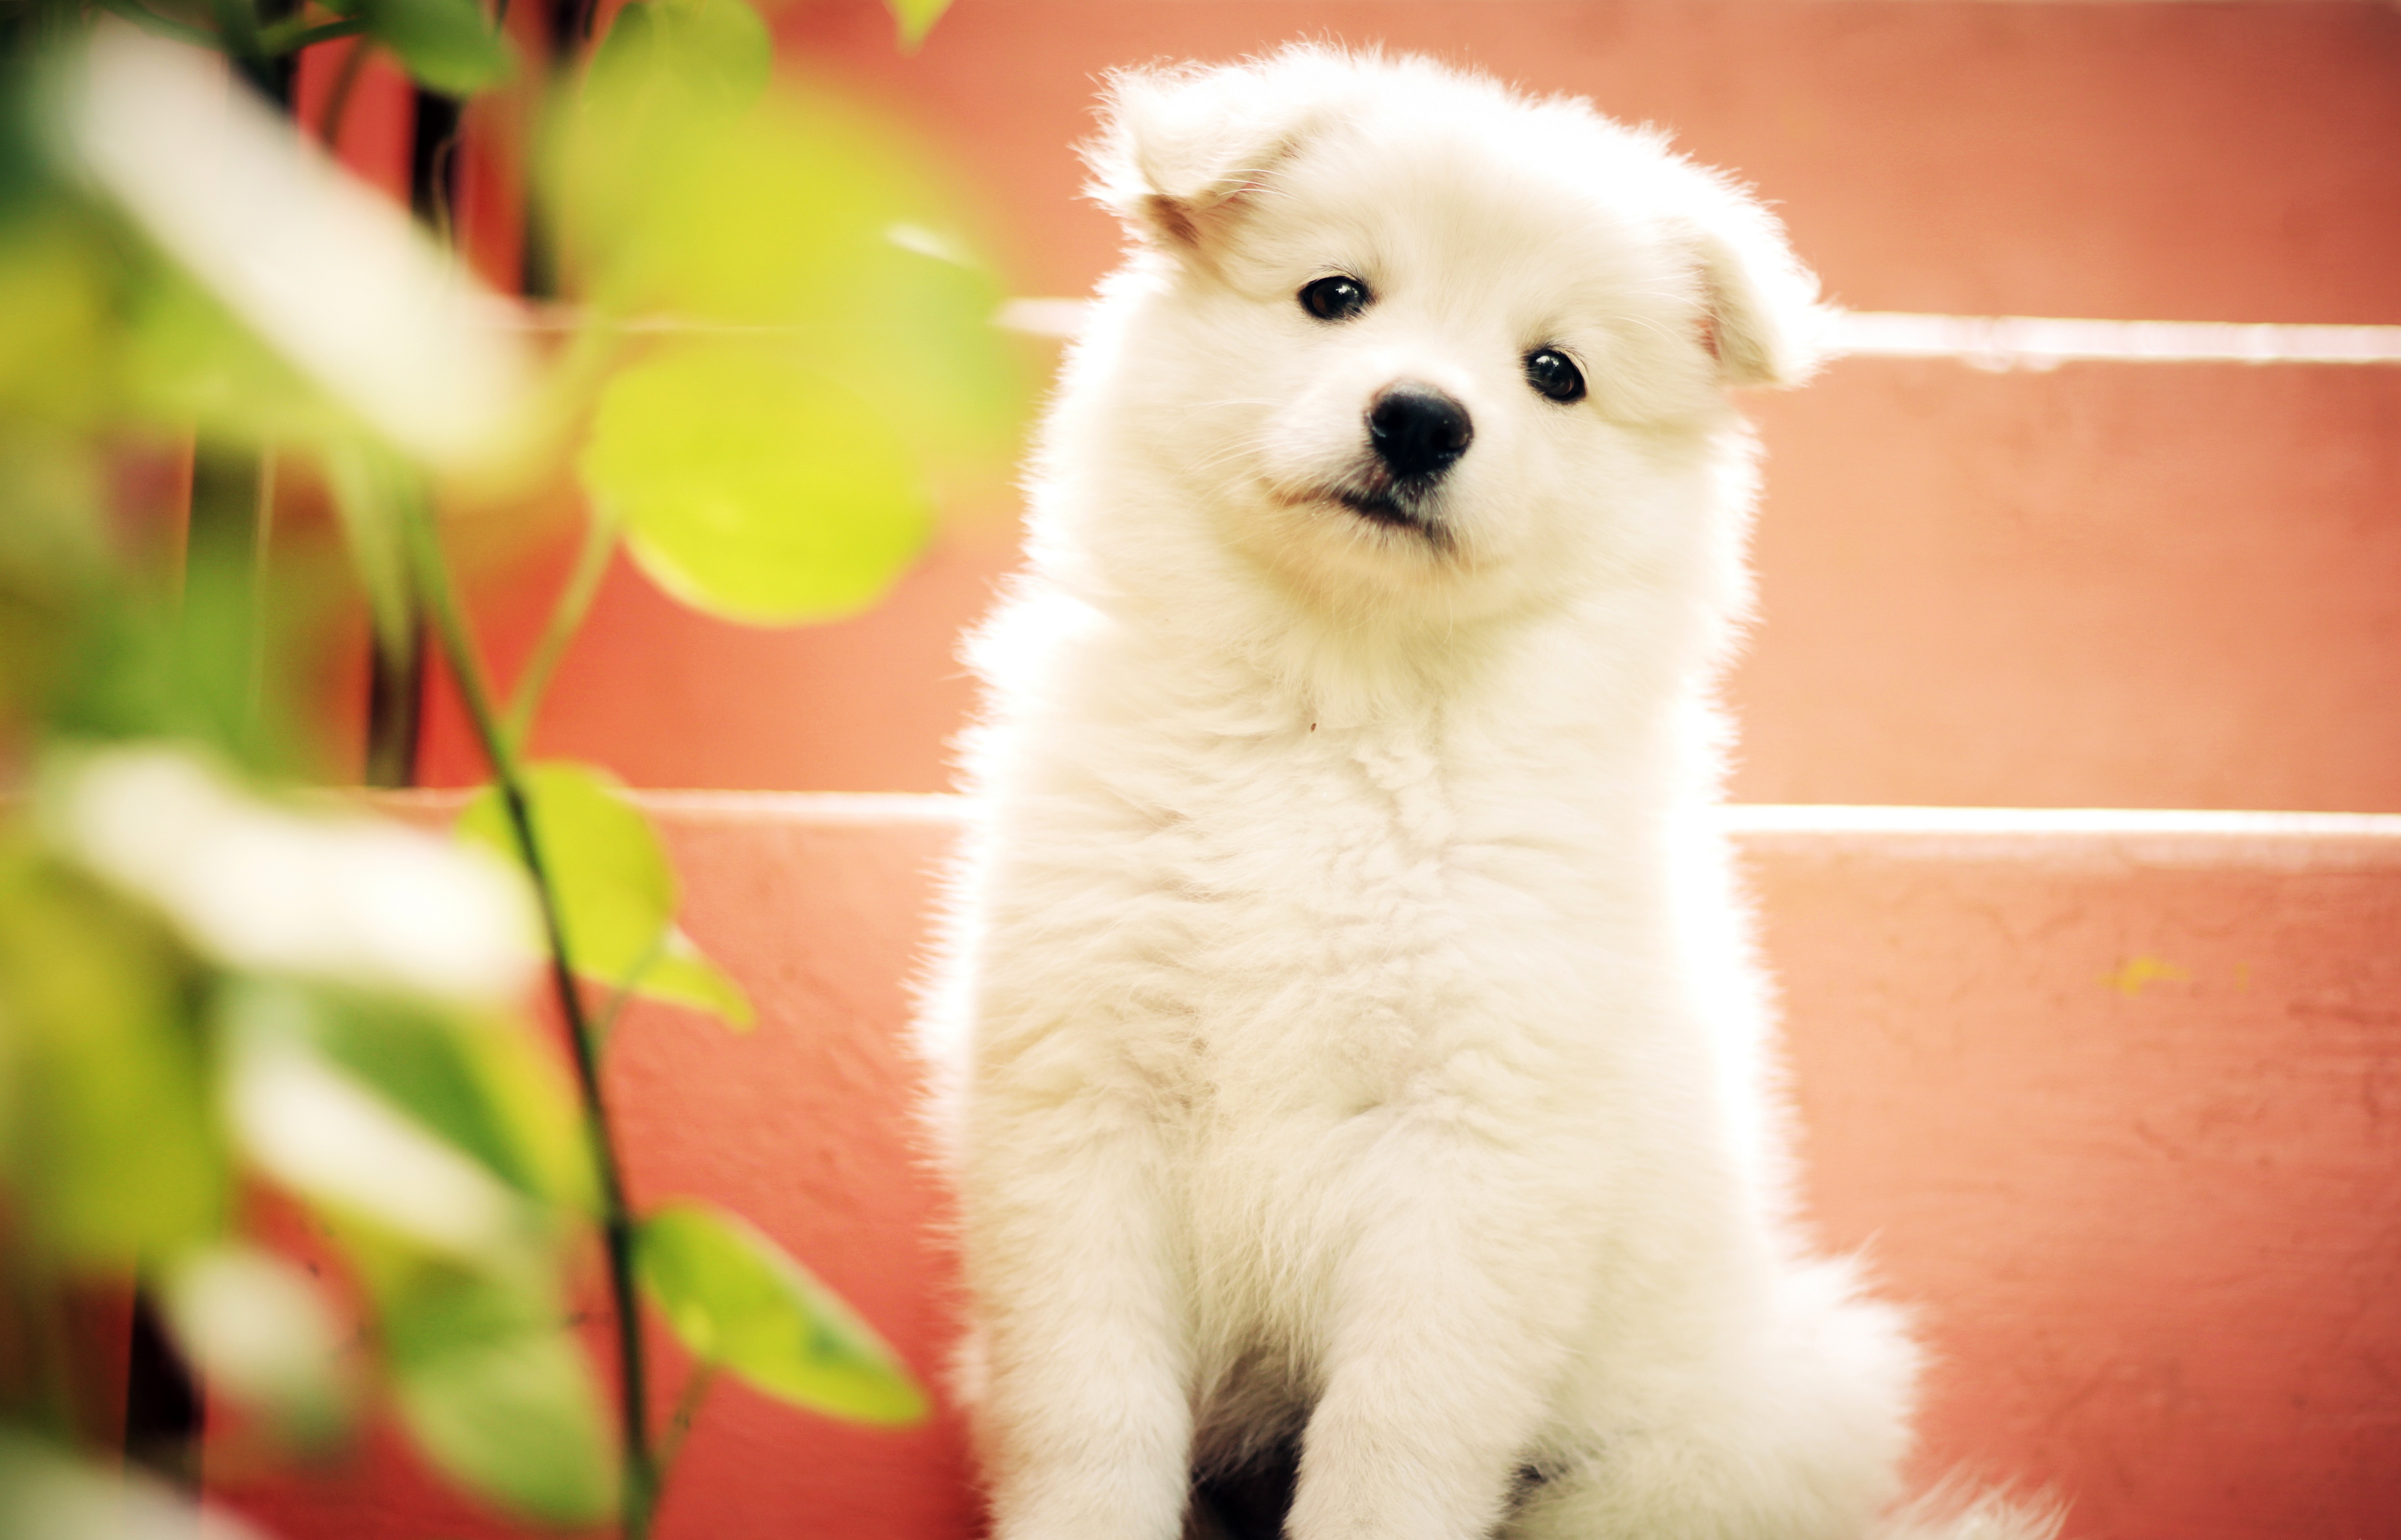
white, sweet, puppy, dog, animal, cute, looking, pet, fur, young, sitting, small, mammal, friend, vertebrate, domestic, adorable, staring, dog breed, breed, pup, samoyed, cute puppy, akita inu, dog like mammal, carnivoran, dog breed group, japanese spitz, american eskimo dog